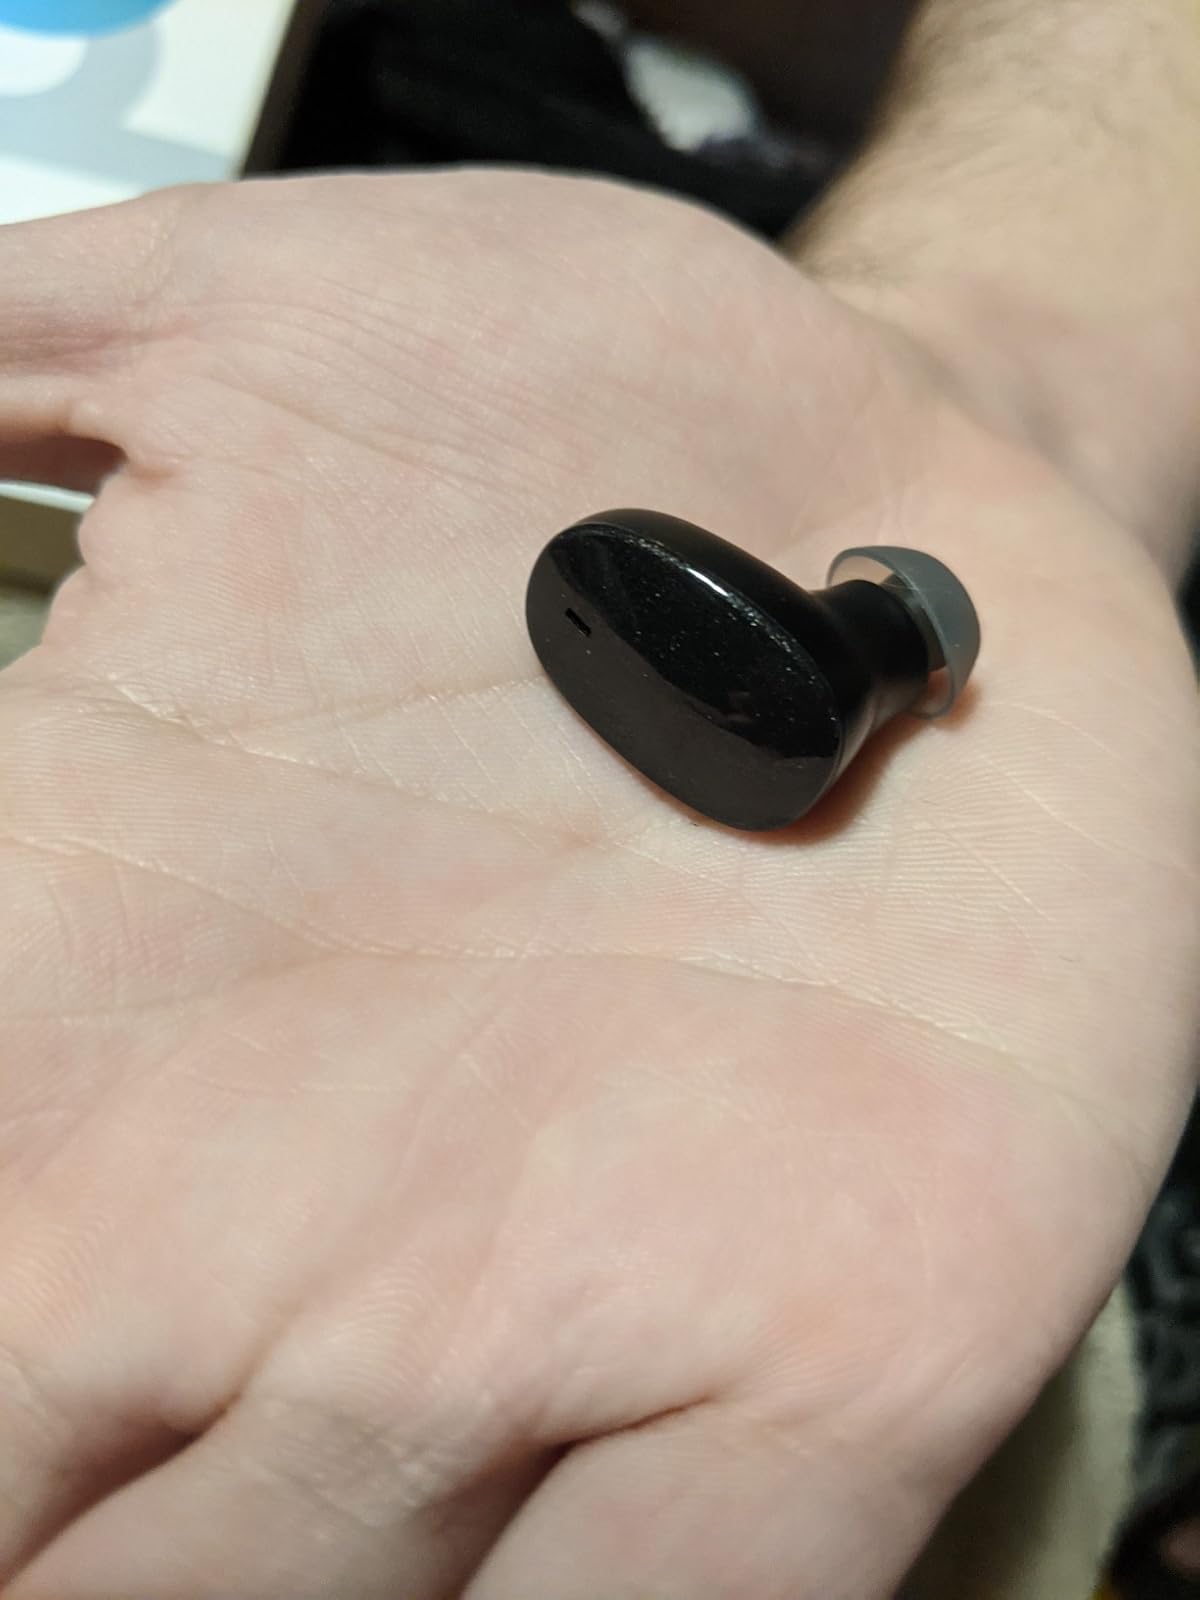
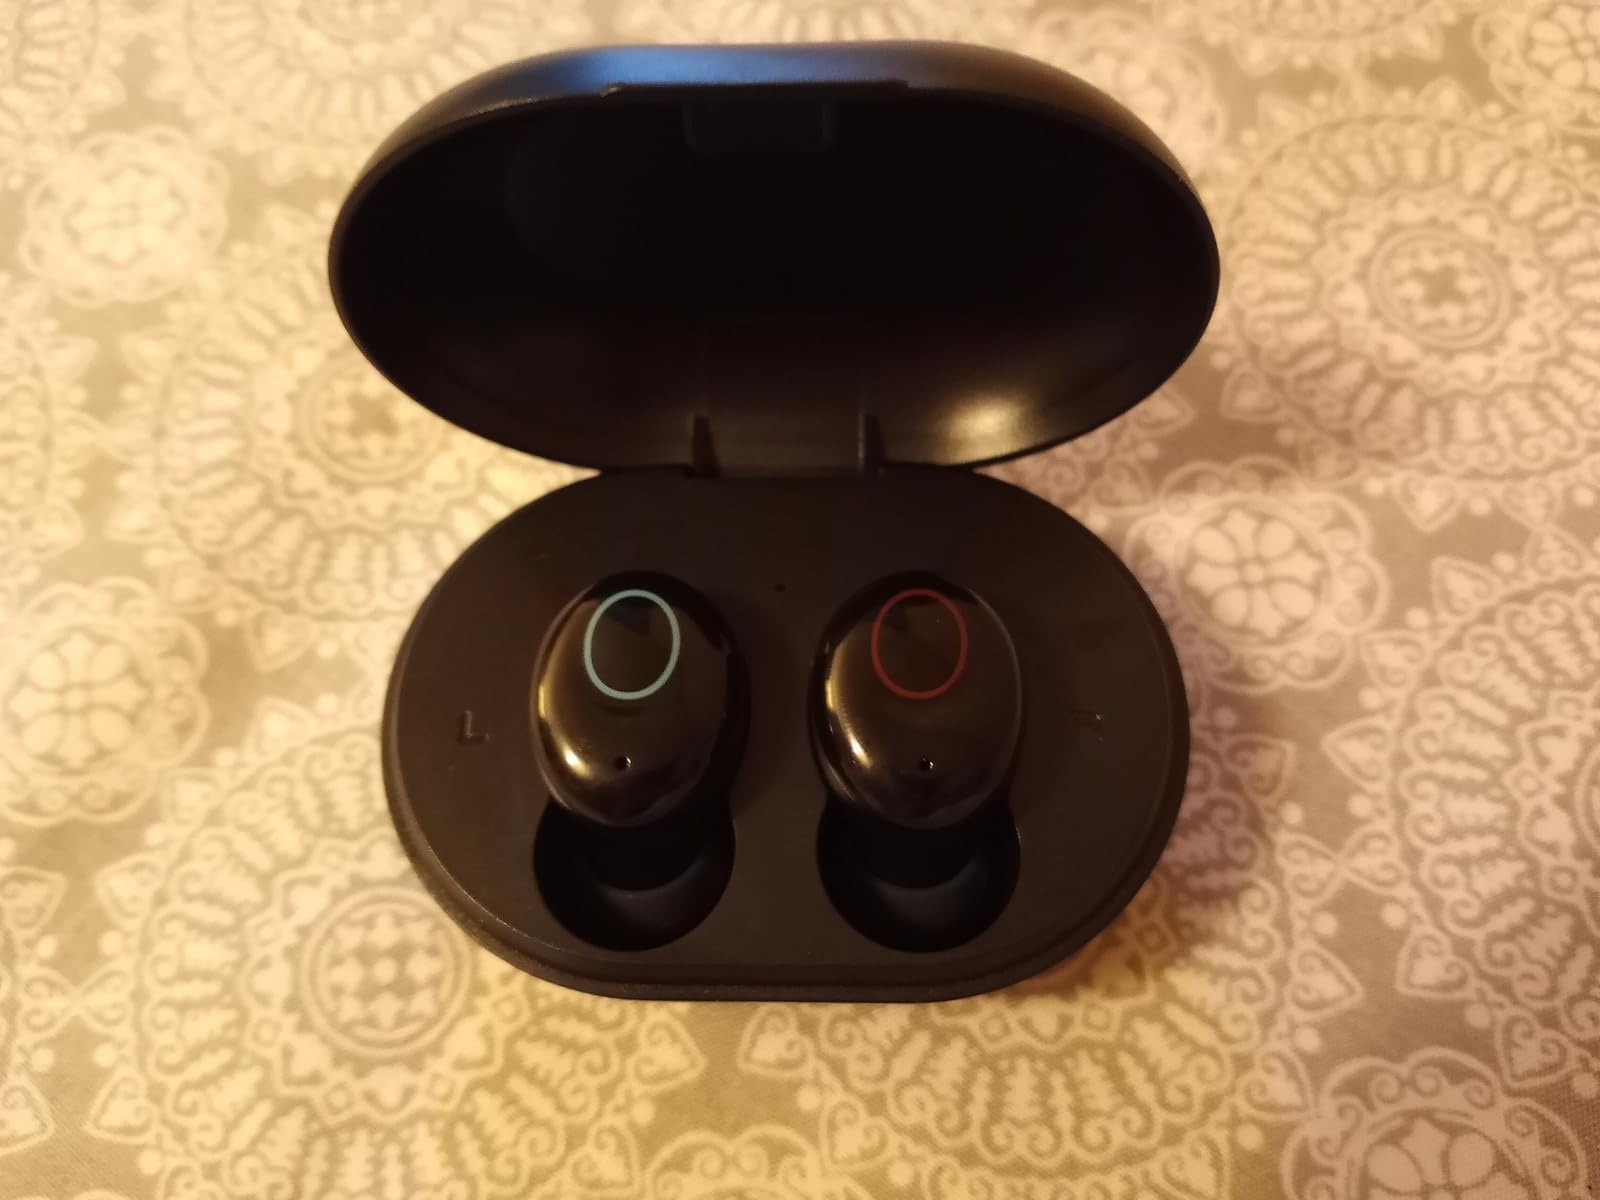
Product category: earbuds
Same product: no